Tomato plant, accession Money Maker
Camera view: bottom (45 deg); turntable rotation: 90 degrees
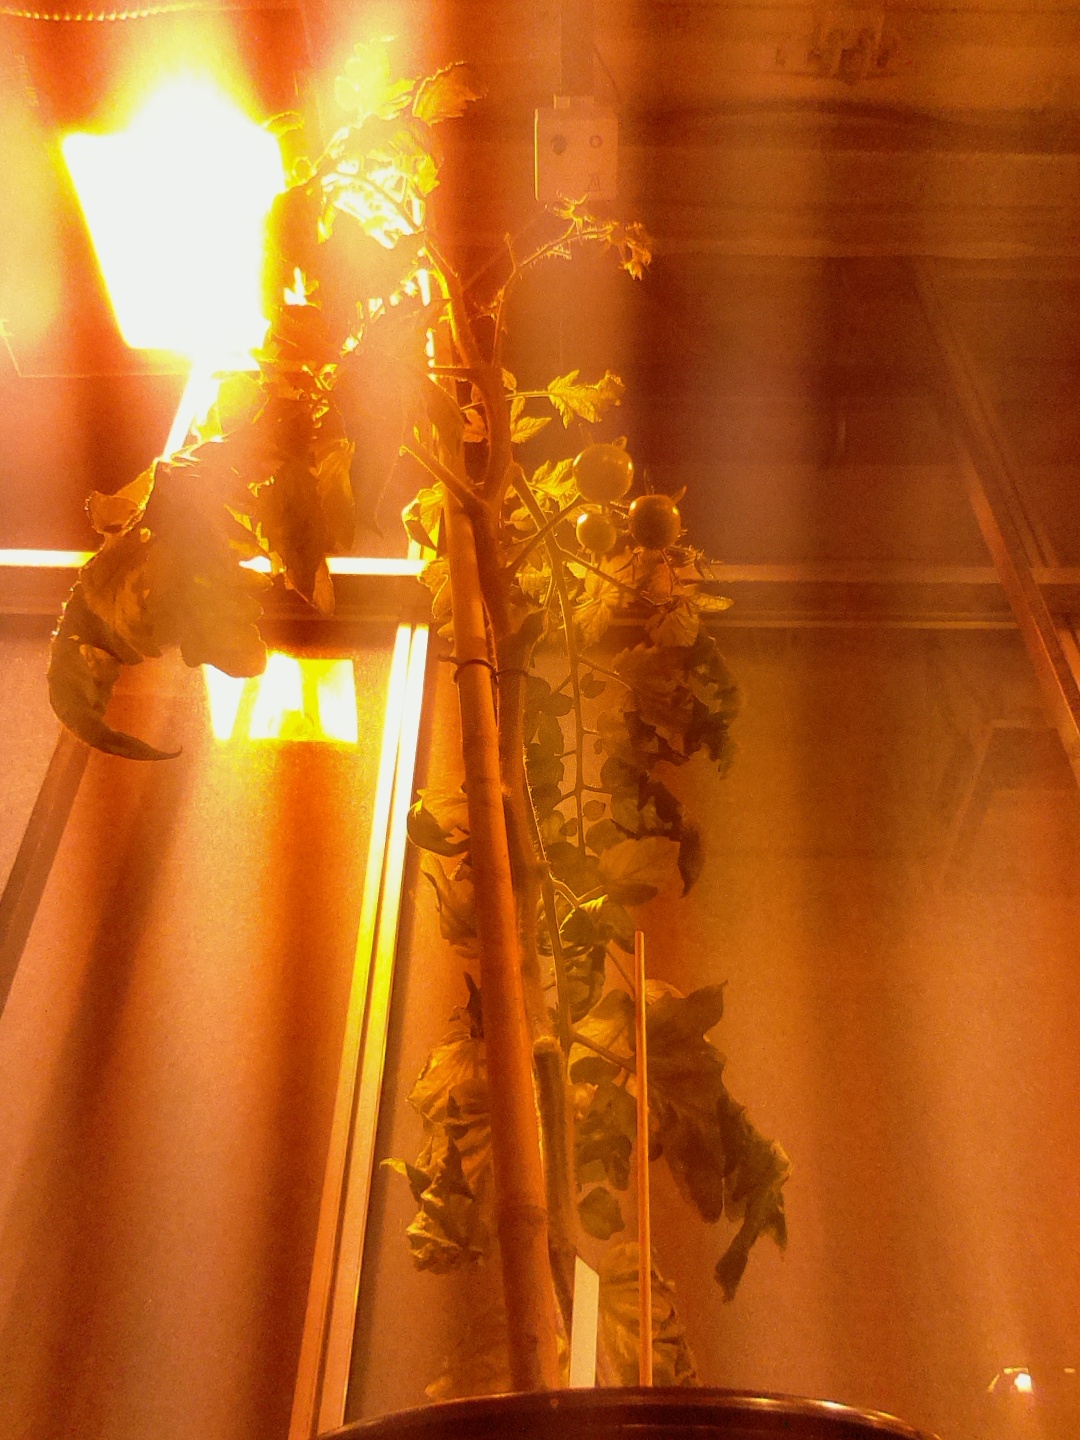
BBCH growth stage 75: 50%-60% of final fruit size